Pat Nixon

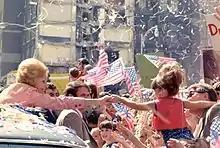
Pat Nixon reaches out from her limousine to a young girl during an October 1972 campaign stop in Atlanta.

Press accounts framed Pat Nixon as an embodiment of Cold War domesticity, in stark contrast to the second-wave feminism of the time. Journalists often portrayed her as dutiful and selfless and seeing herself as a wife first and individual second. "Time" magazine described her as "the perfect wife and mother–pressing [her husband's] pants, making dresses for daughters Tricia and Julie, doing her own housework even as the Vice President's wife". In the early years of her tenure as First Lady she was tagged "Plastic Pat", a derogatory nickname applied because, according to critics, she was always smiling while her face rarely expressed emotion and her body language made her seem reserved, and at times, artificial. Some observers described Pat Nixon as "a paper doll, a Barbie doll–plastic, antiseptic, unalive" and that she "put every bit of the energy and drive of her youth into playing a role, and she may no longer recognize it as such".